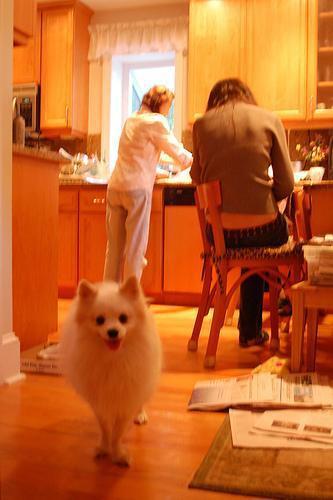
Pomeranian